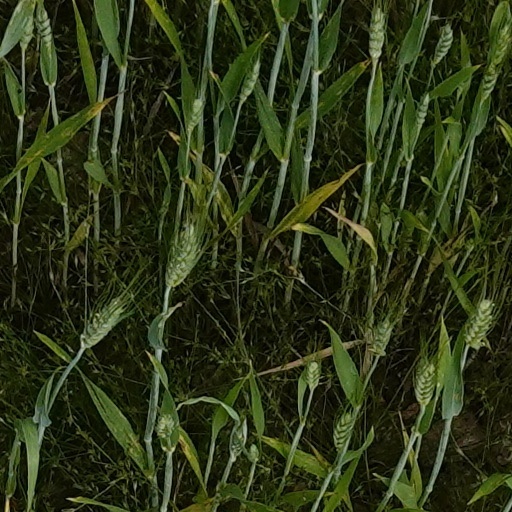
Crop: wheat